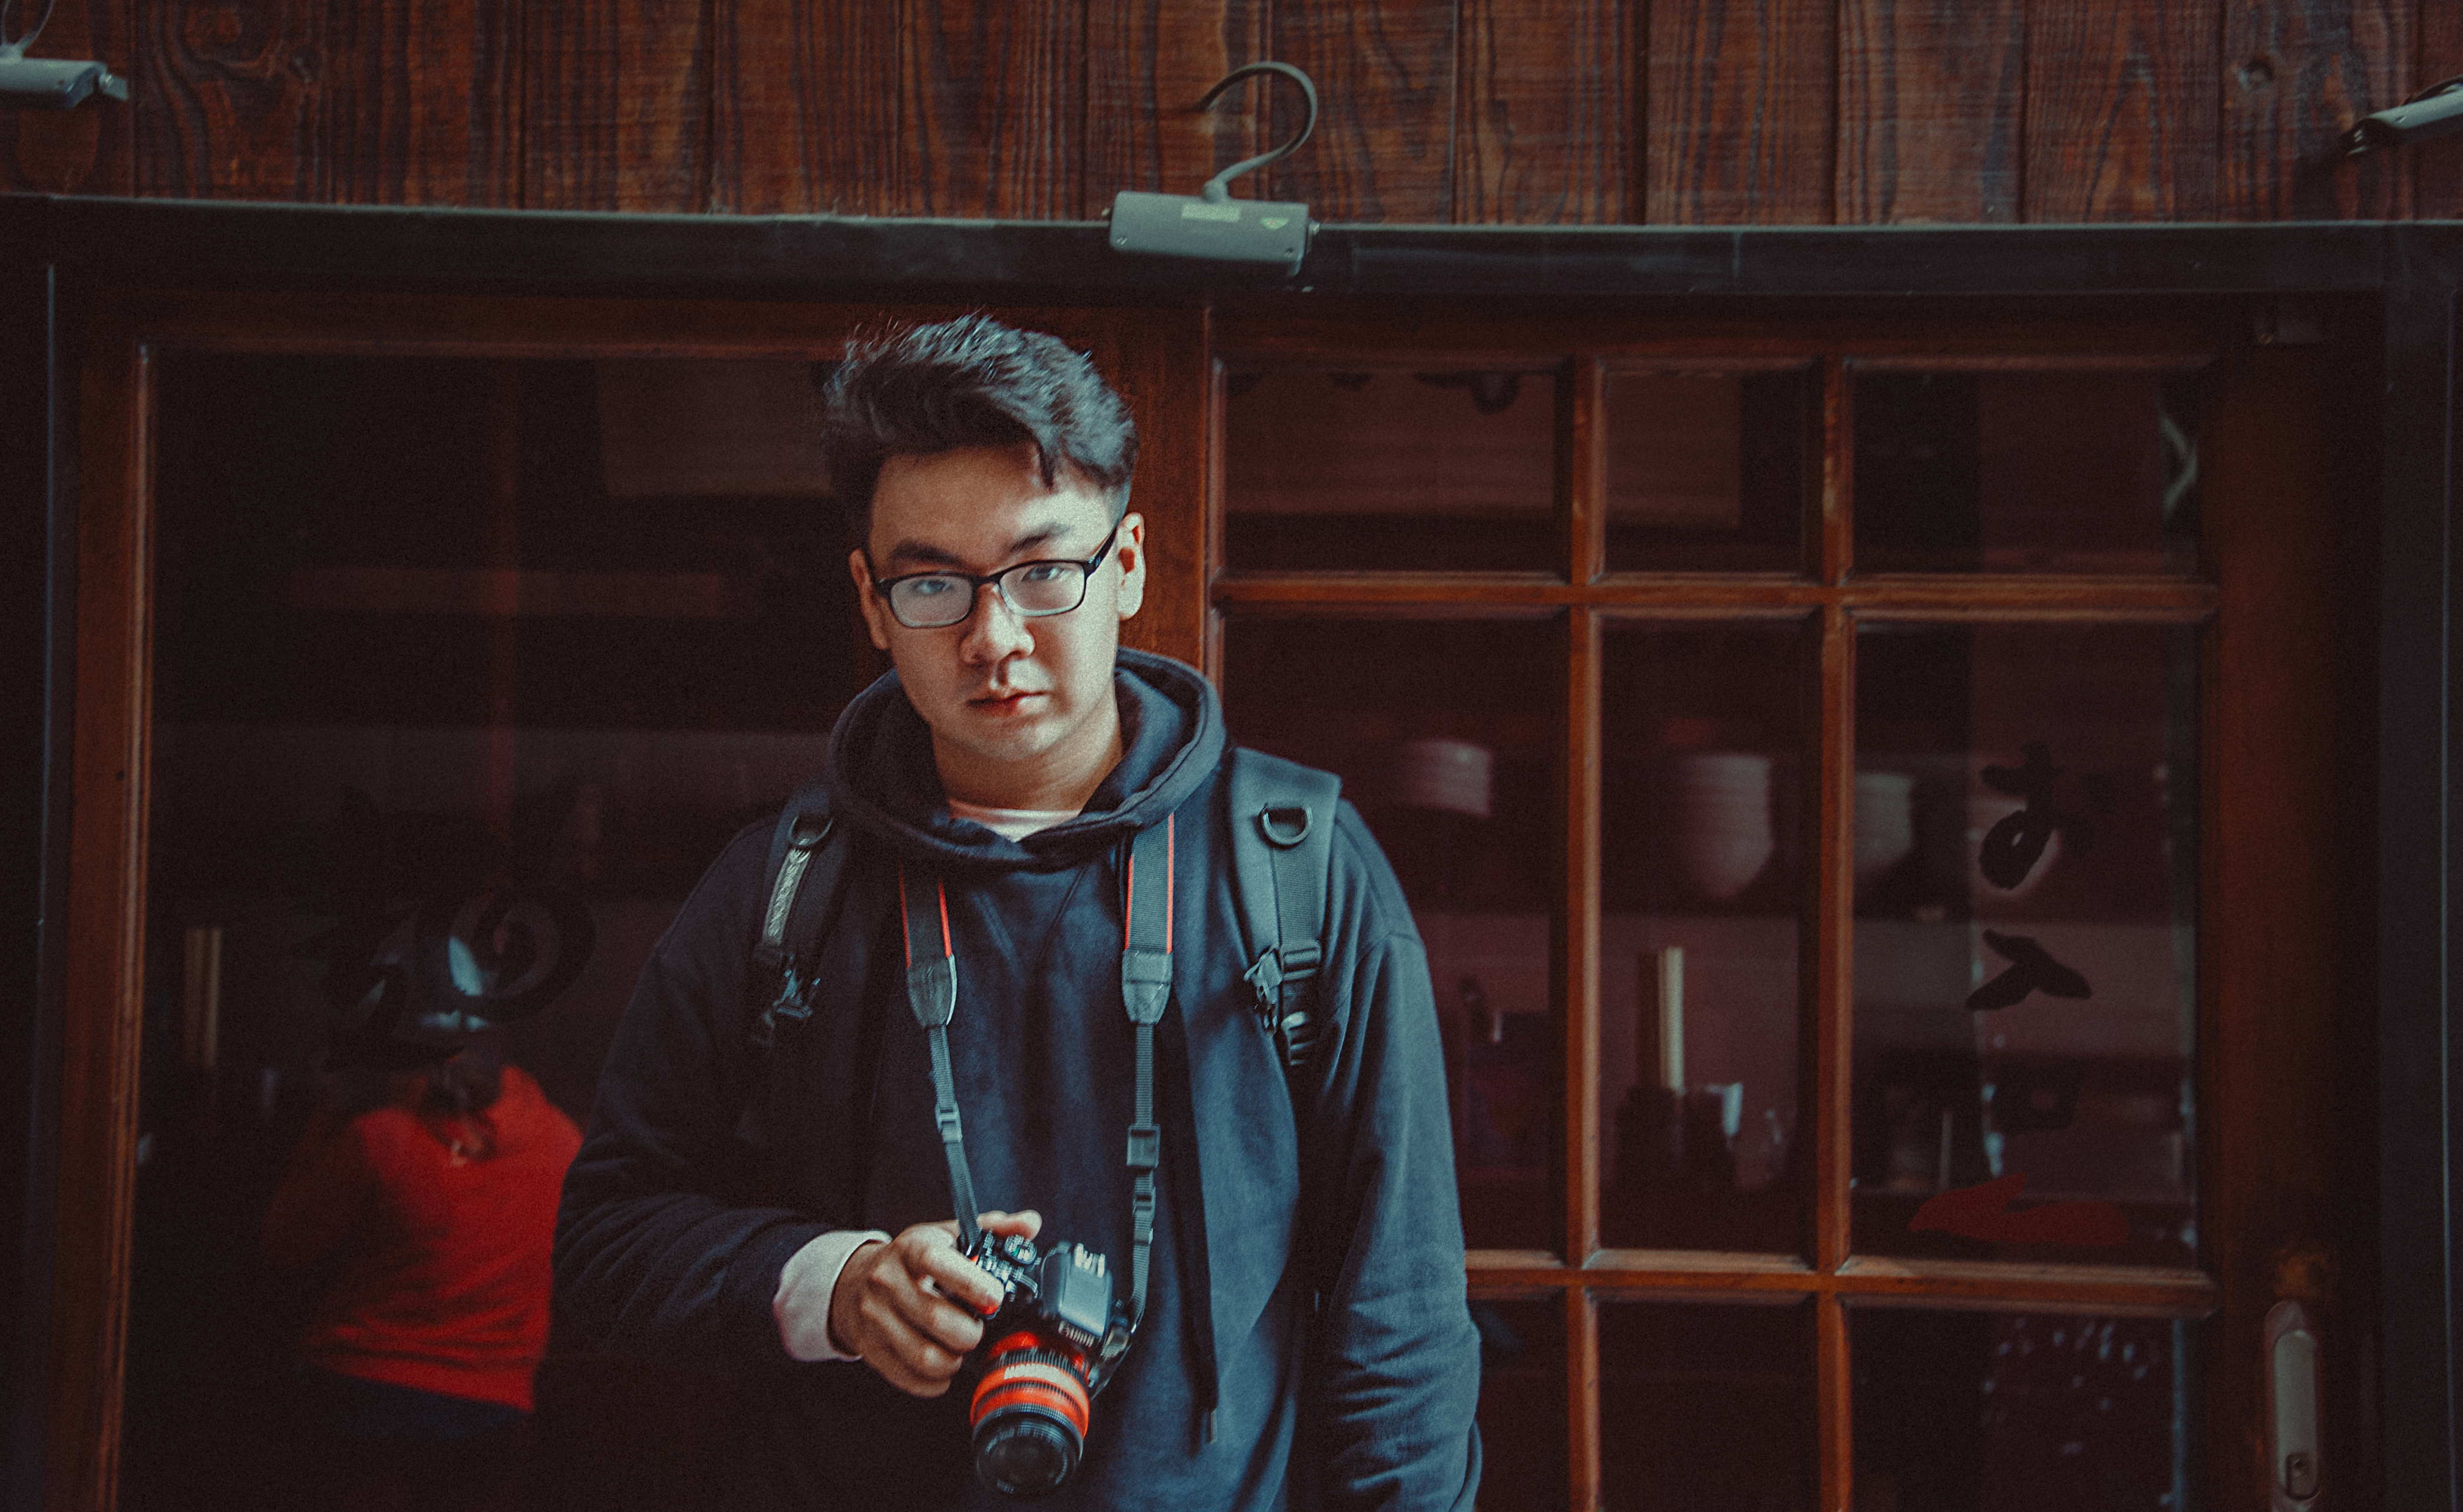
love, cute, portrait, travel, happy, lovely, men, photography, photograph, darkness, night, fun